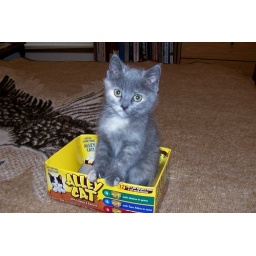
Another cat in the box